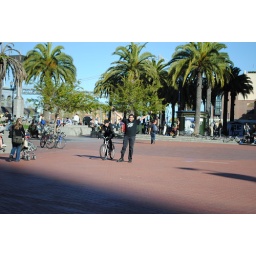
bike party in the house SF Critical Mass